Reindeer herding

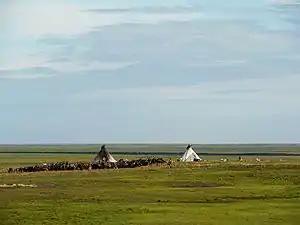
Nenets people in Russia

Reindeer herding is when reindeer are herded by people in a limited area. Currently, reindeer are the only semi-domesticated animal which naturally belong to the North. Reindeer herding is conducted in nine countries: Norway, Finland, Sweden, Russia, Greenland, The United States (Alaska), Mongolia, China and Canada. A small herd is also maintained in Scotland's Cairngorms National Park.